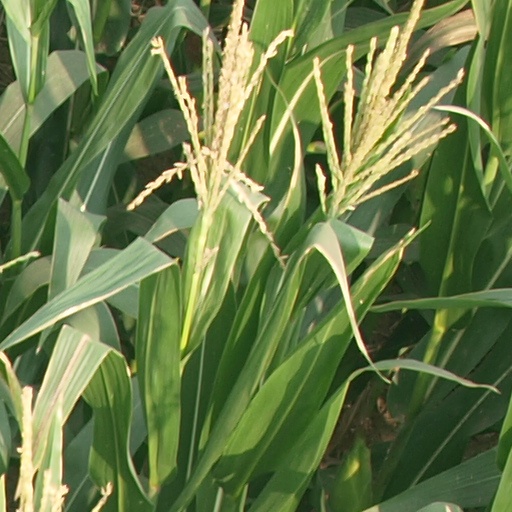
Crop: maize; corn